Thai VietJet Air

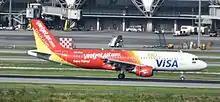
Thai VietJet Air Airbus A320-200, Suvarnabhumi Airport

On 9 April 2022, Flight 320, an Airbus A320-200 (registered HS-VKC) from Bangkok’s Suvarnabhumi Airport to Hat Yai, returned to Suvarnabhumi Airport to make an emergency landing after flight crew noticed avionic smoke when passing 4,000 ft. There were no casualties and the incident is under investigation.